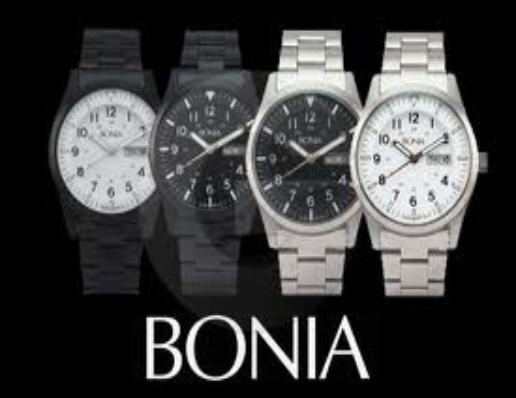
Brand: Bonia
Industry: Clothes